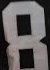
Number: 8